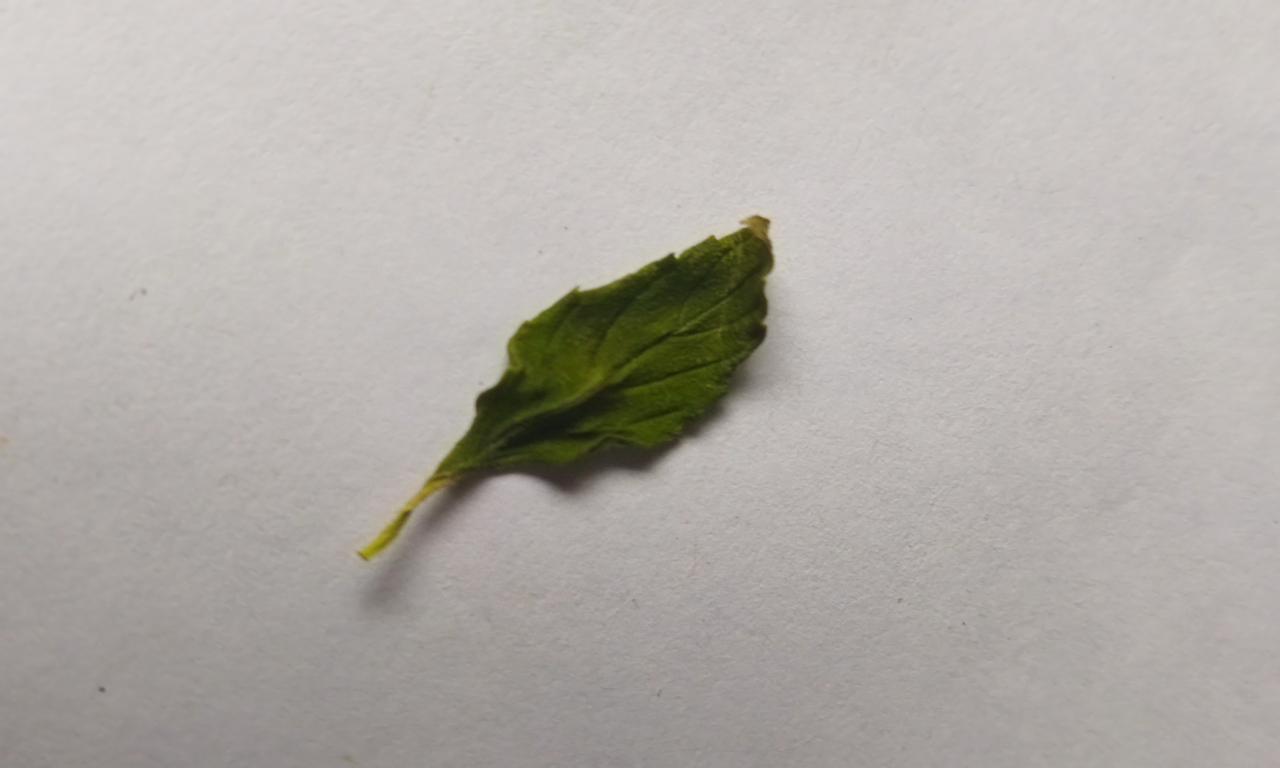
Label: Dried